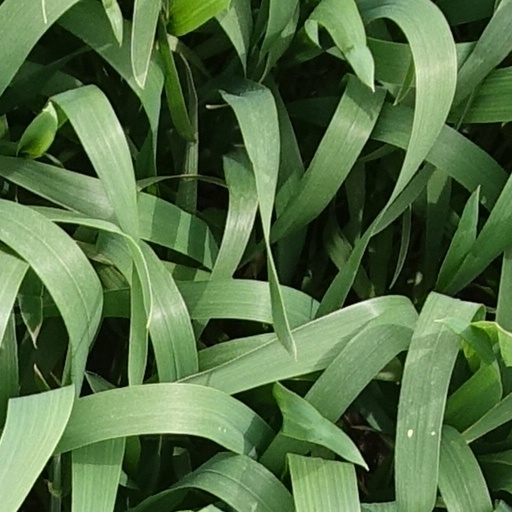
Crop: wheat